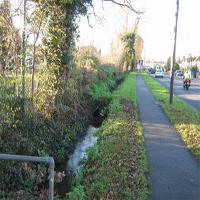
Weather: sun or clear